Anusara School of Hatha Yoga

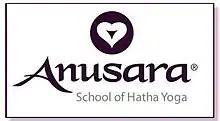
ASHY

Anusara School of Hatha Yoga, also known as Anusara Yoga (In Hindi:अनुसार योग) is the successor of a modern school of hatha yoga founded by American-born yoga teacher John Friend in 1997. Friend derived his style from the Iyengar style of yoga and reintroduced elements of Hindu spirituality into a more health-oriented Western approach to Yoga.